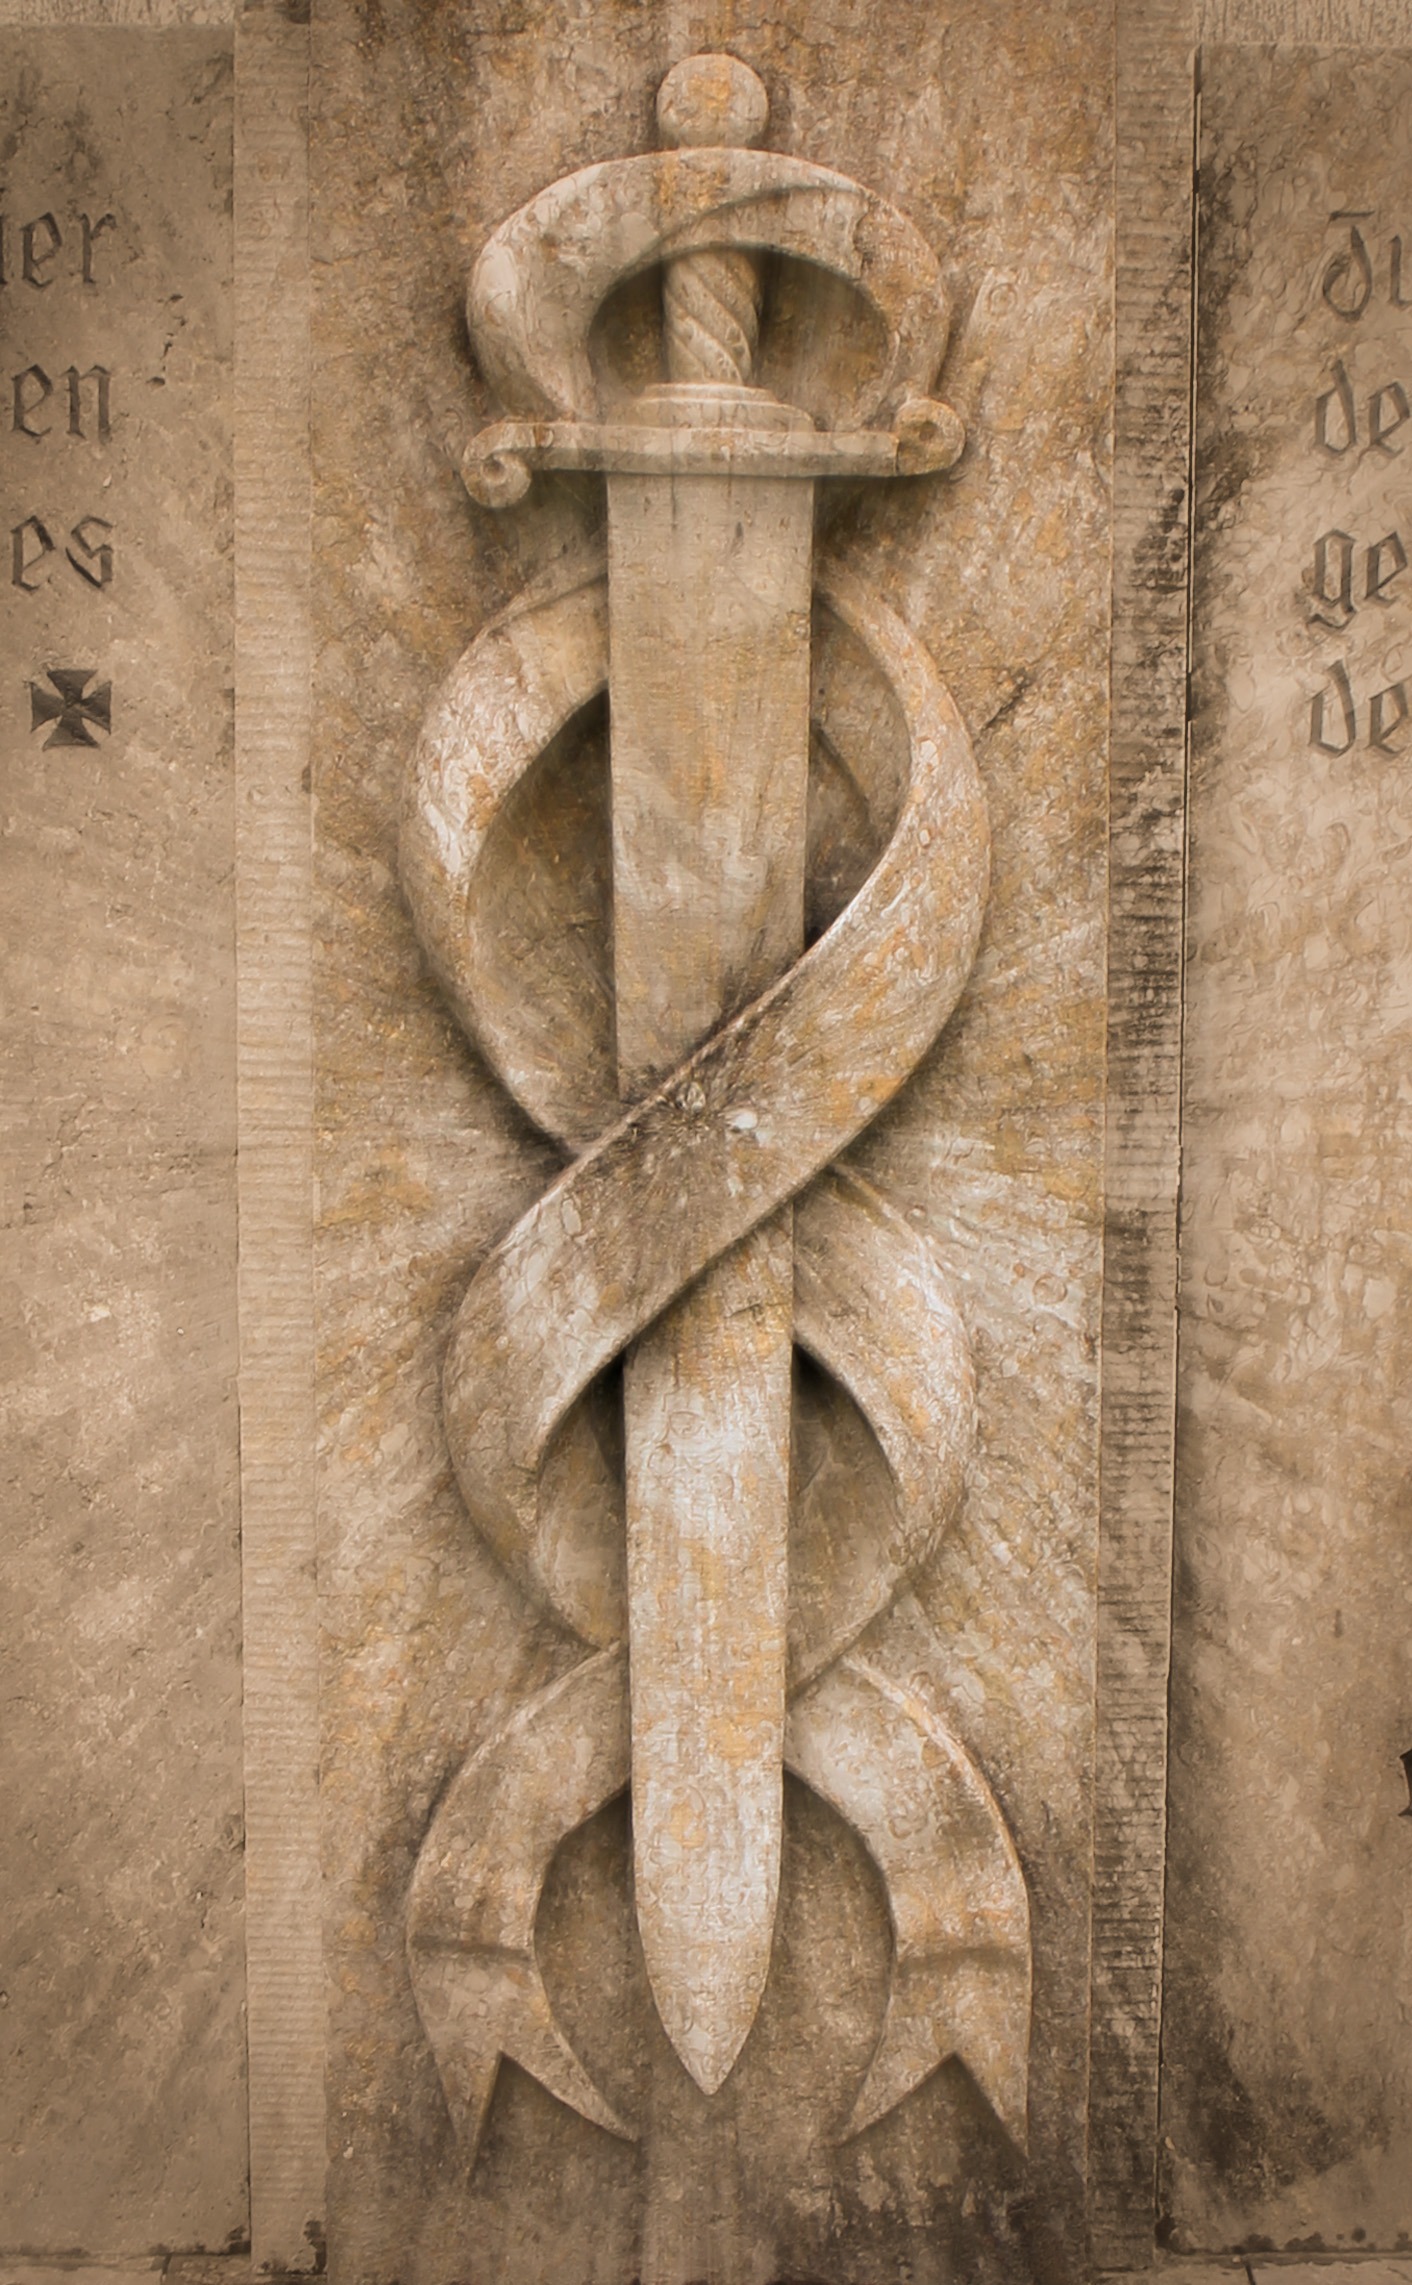
wood, number, wall, stone, symbol, weapon, sword, sculpture, art, temple, carving, relief, past, historically, stele, modern art, stone carving, ancient history